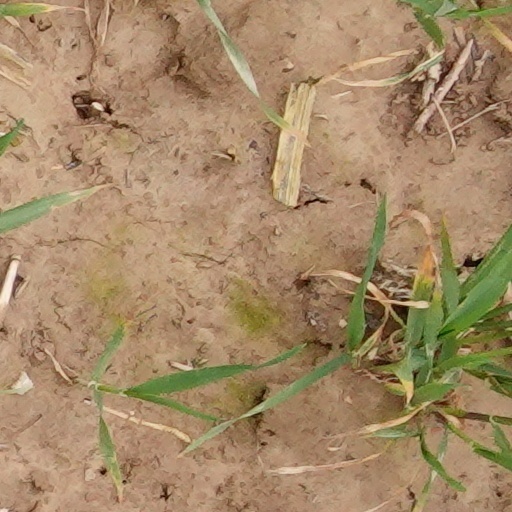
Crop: wheat